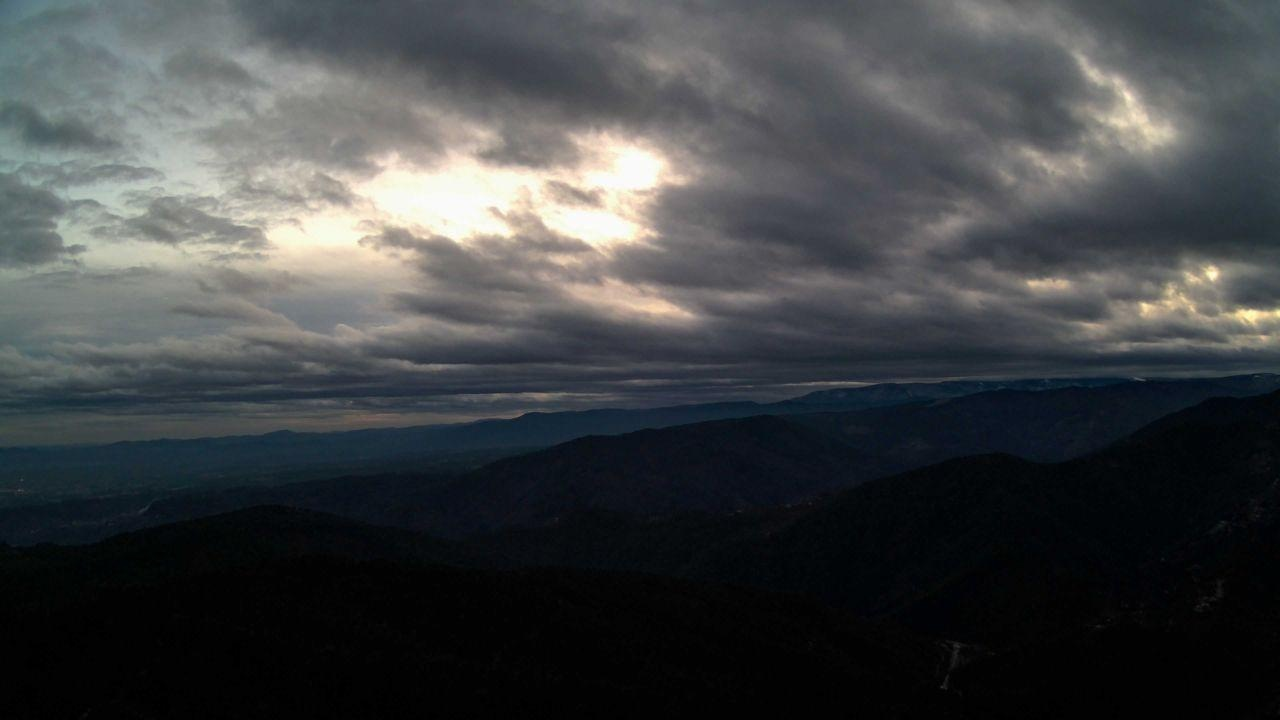
Fire: no
Smoke: no